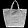
Label: Bag